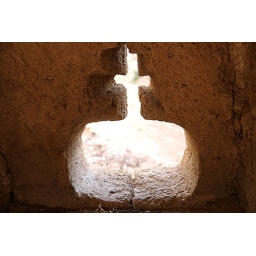
a window in the wall of a castle in Spain